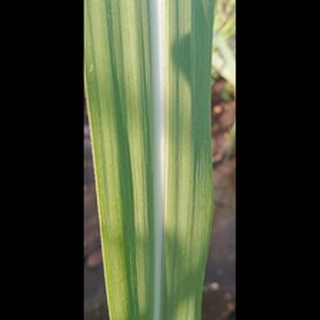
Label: healthy_sugarcane